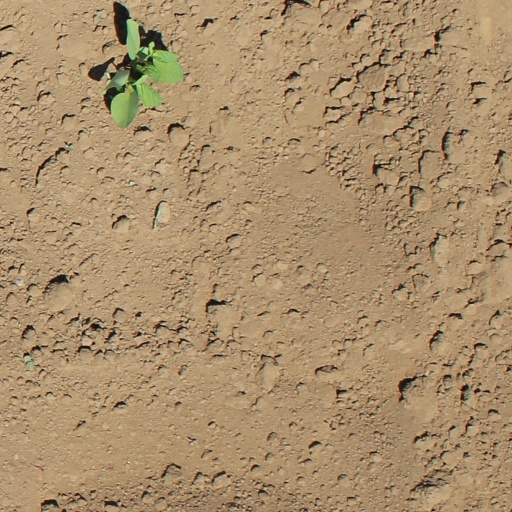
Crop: soybean